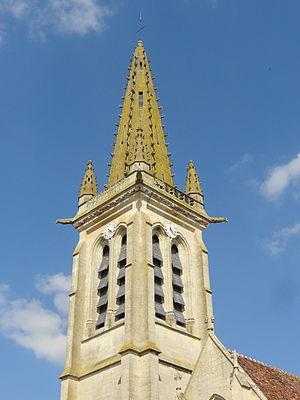
Clocher, étage de beffroi et flèche.
L'église Saint-Vaast de Boran-sur-Oise est une église catholique paroissiale située à Boran-sur-Oise, commune de l'Oise.